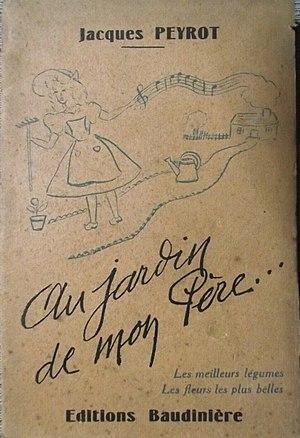
Jacques Peyrot des Gachons, Au Jardin de mon père (1943).
Jacques des Gachons, né à Torcé-en-Vallée le 31 janvier 1868 et mort le 26 février 1945 à Versailles, est un écrivain français, auteur de romans populaires et d'ouvrages consacrés au Berry.